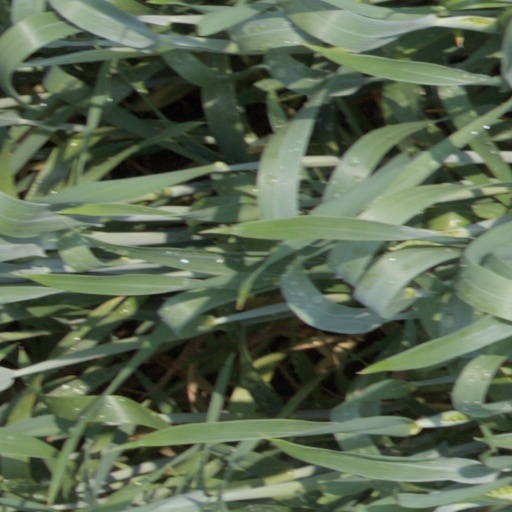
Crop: wheat